Samuel Bacon Hillocks

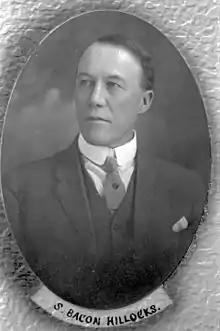

Samuel Bacon Hillocks (February 11, 1869 – 1937) was a politician, Presbyterian minister and inventor of the Grain Door. From Alberta, Canada, he was born in Bathurst, New Brunswick.